History of the Tampa Bay Buccaneers

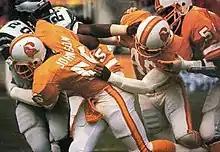
The Buccaneers defeated the Eagles in their first playoff appearance in 1979 after suffering three consecutive losing seasons.

The team won its final game against the Kansas City Chiefs to make the playoffs. Finishing with a 10–6 record, the Bucs had their first winning season, and won the Central Division in a tiebreaker over the Chicago Bears. The Bucs upset the Philadelphia Eagles 24–17 in the divisional round of the 1979 playoffs. The will allowed the Bucs to host NFC Championship Game in Tampa, where the team lost to the Rams 9–0.